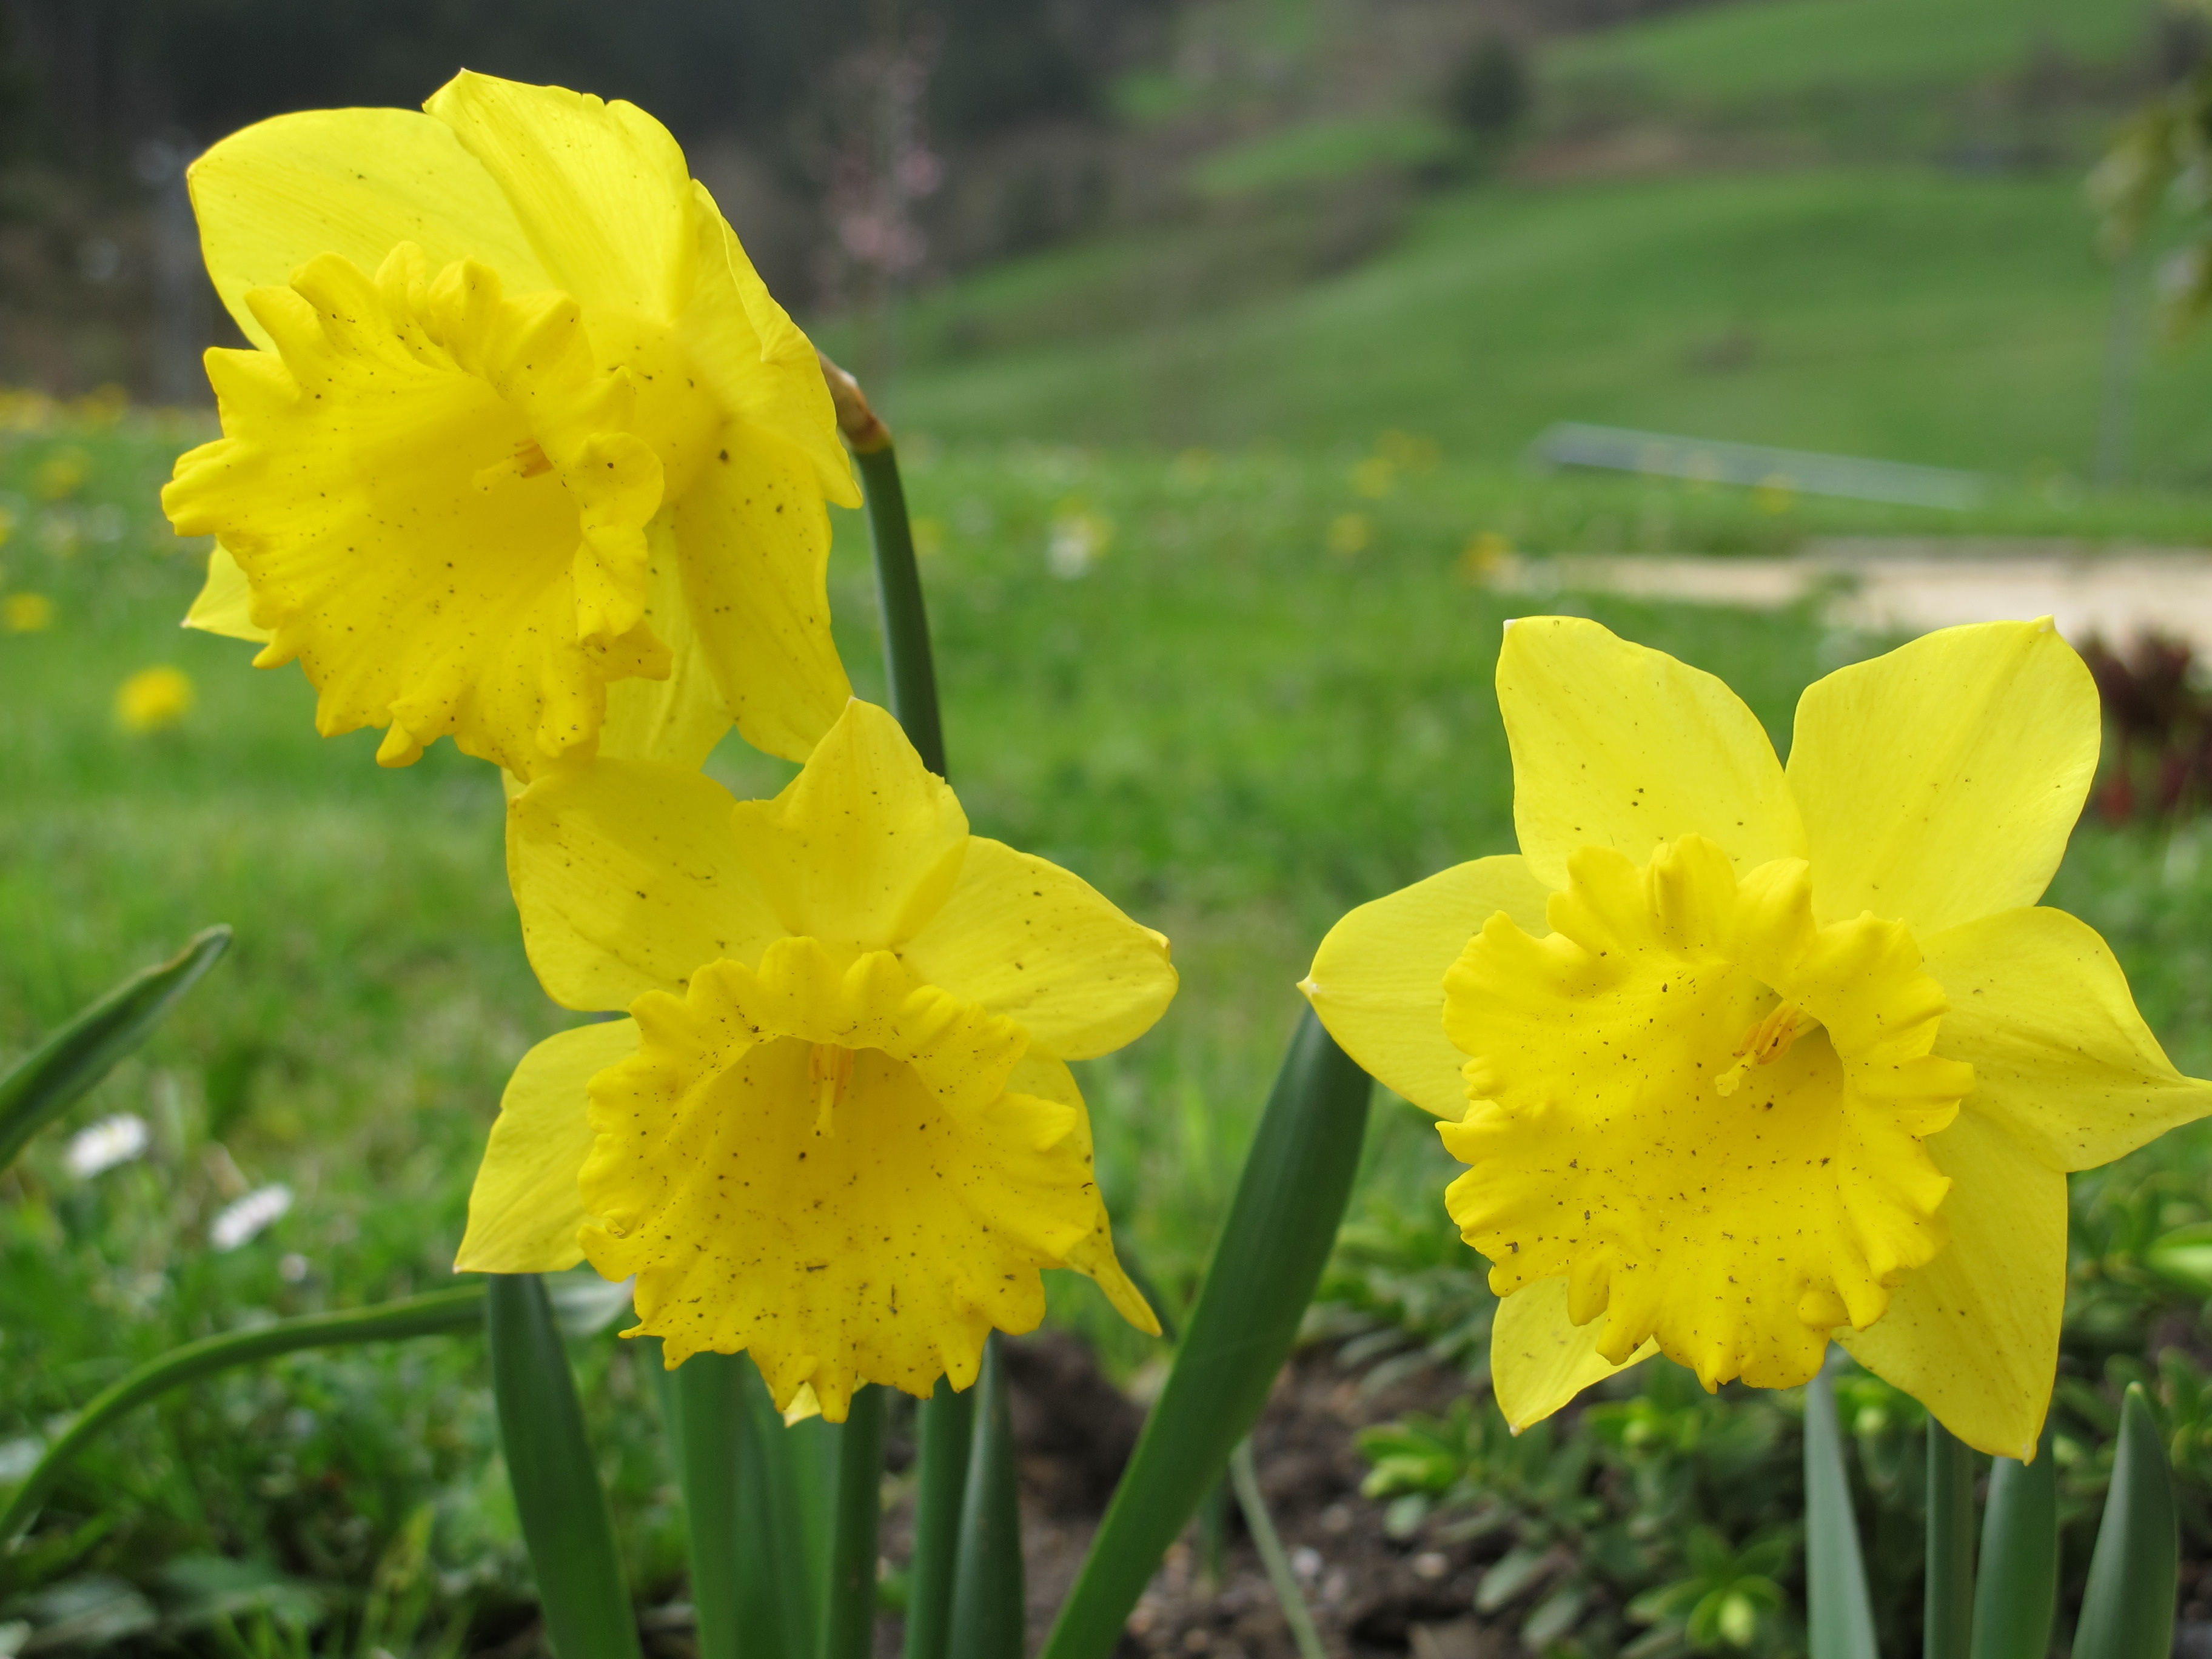
nature, plant, flower, spring, botany, yellow, garden, daffodil, flora, wildflower, flowers, narcissus, flowering plant, land plant, large flowered evening primrose